Meethari Marwar

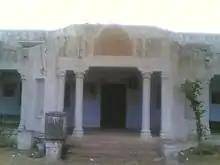
Government Senior Secondary School Meethari Marwar

Meethari Marwar is a representative village of the traditional Rajasthani social and cultural rural environment.